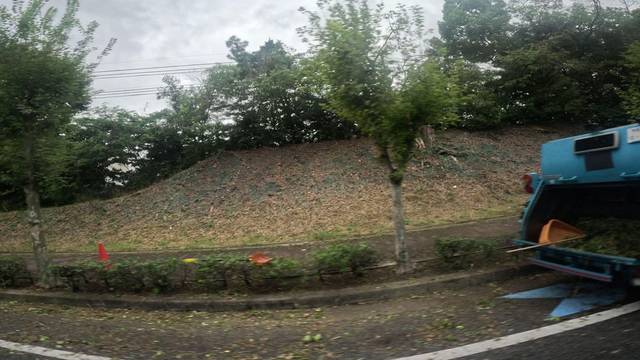
Region: Japan
Coordinates: 34.872, 135.798